List of liberal theorists

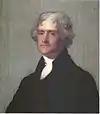
Thomas Jefferson

Anne Robert Jacques Turgot (France, 1727–1781)